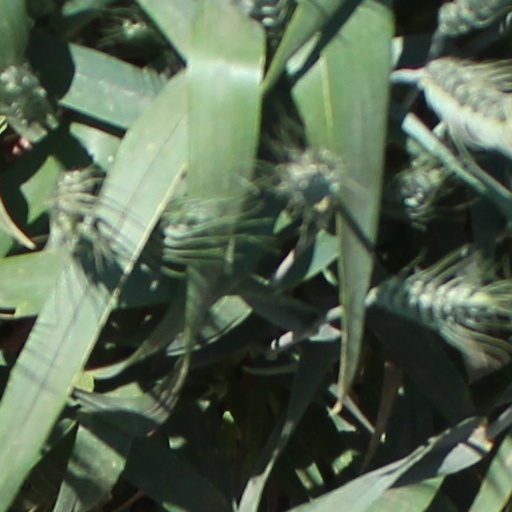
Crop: wheat